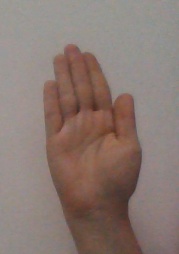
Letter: seen